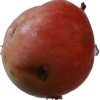
Label: Apple 10